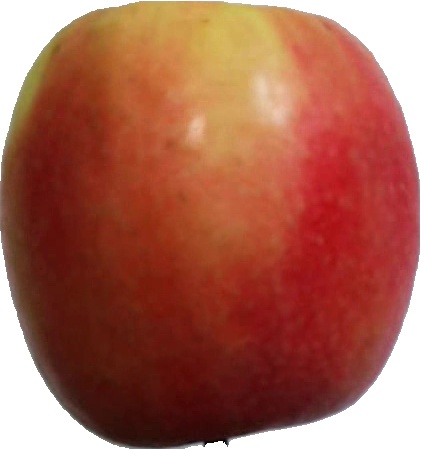
Label: apple_pink_lady_1